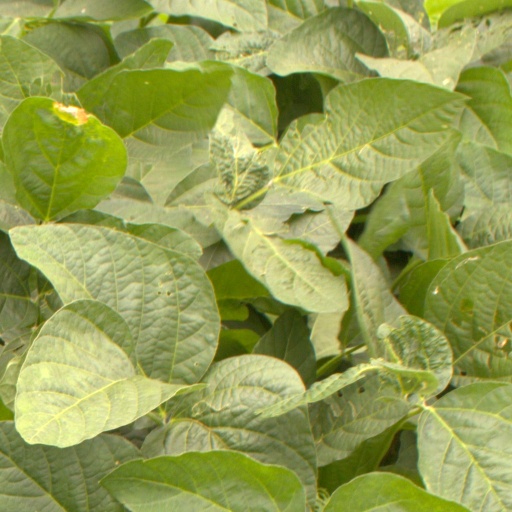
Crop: soybean